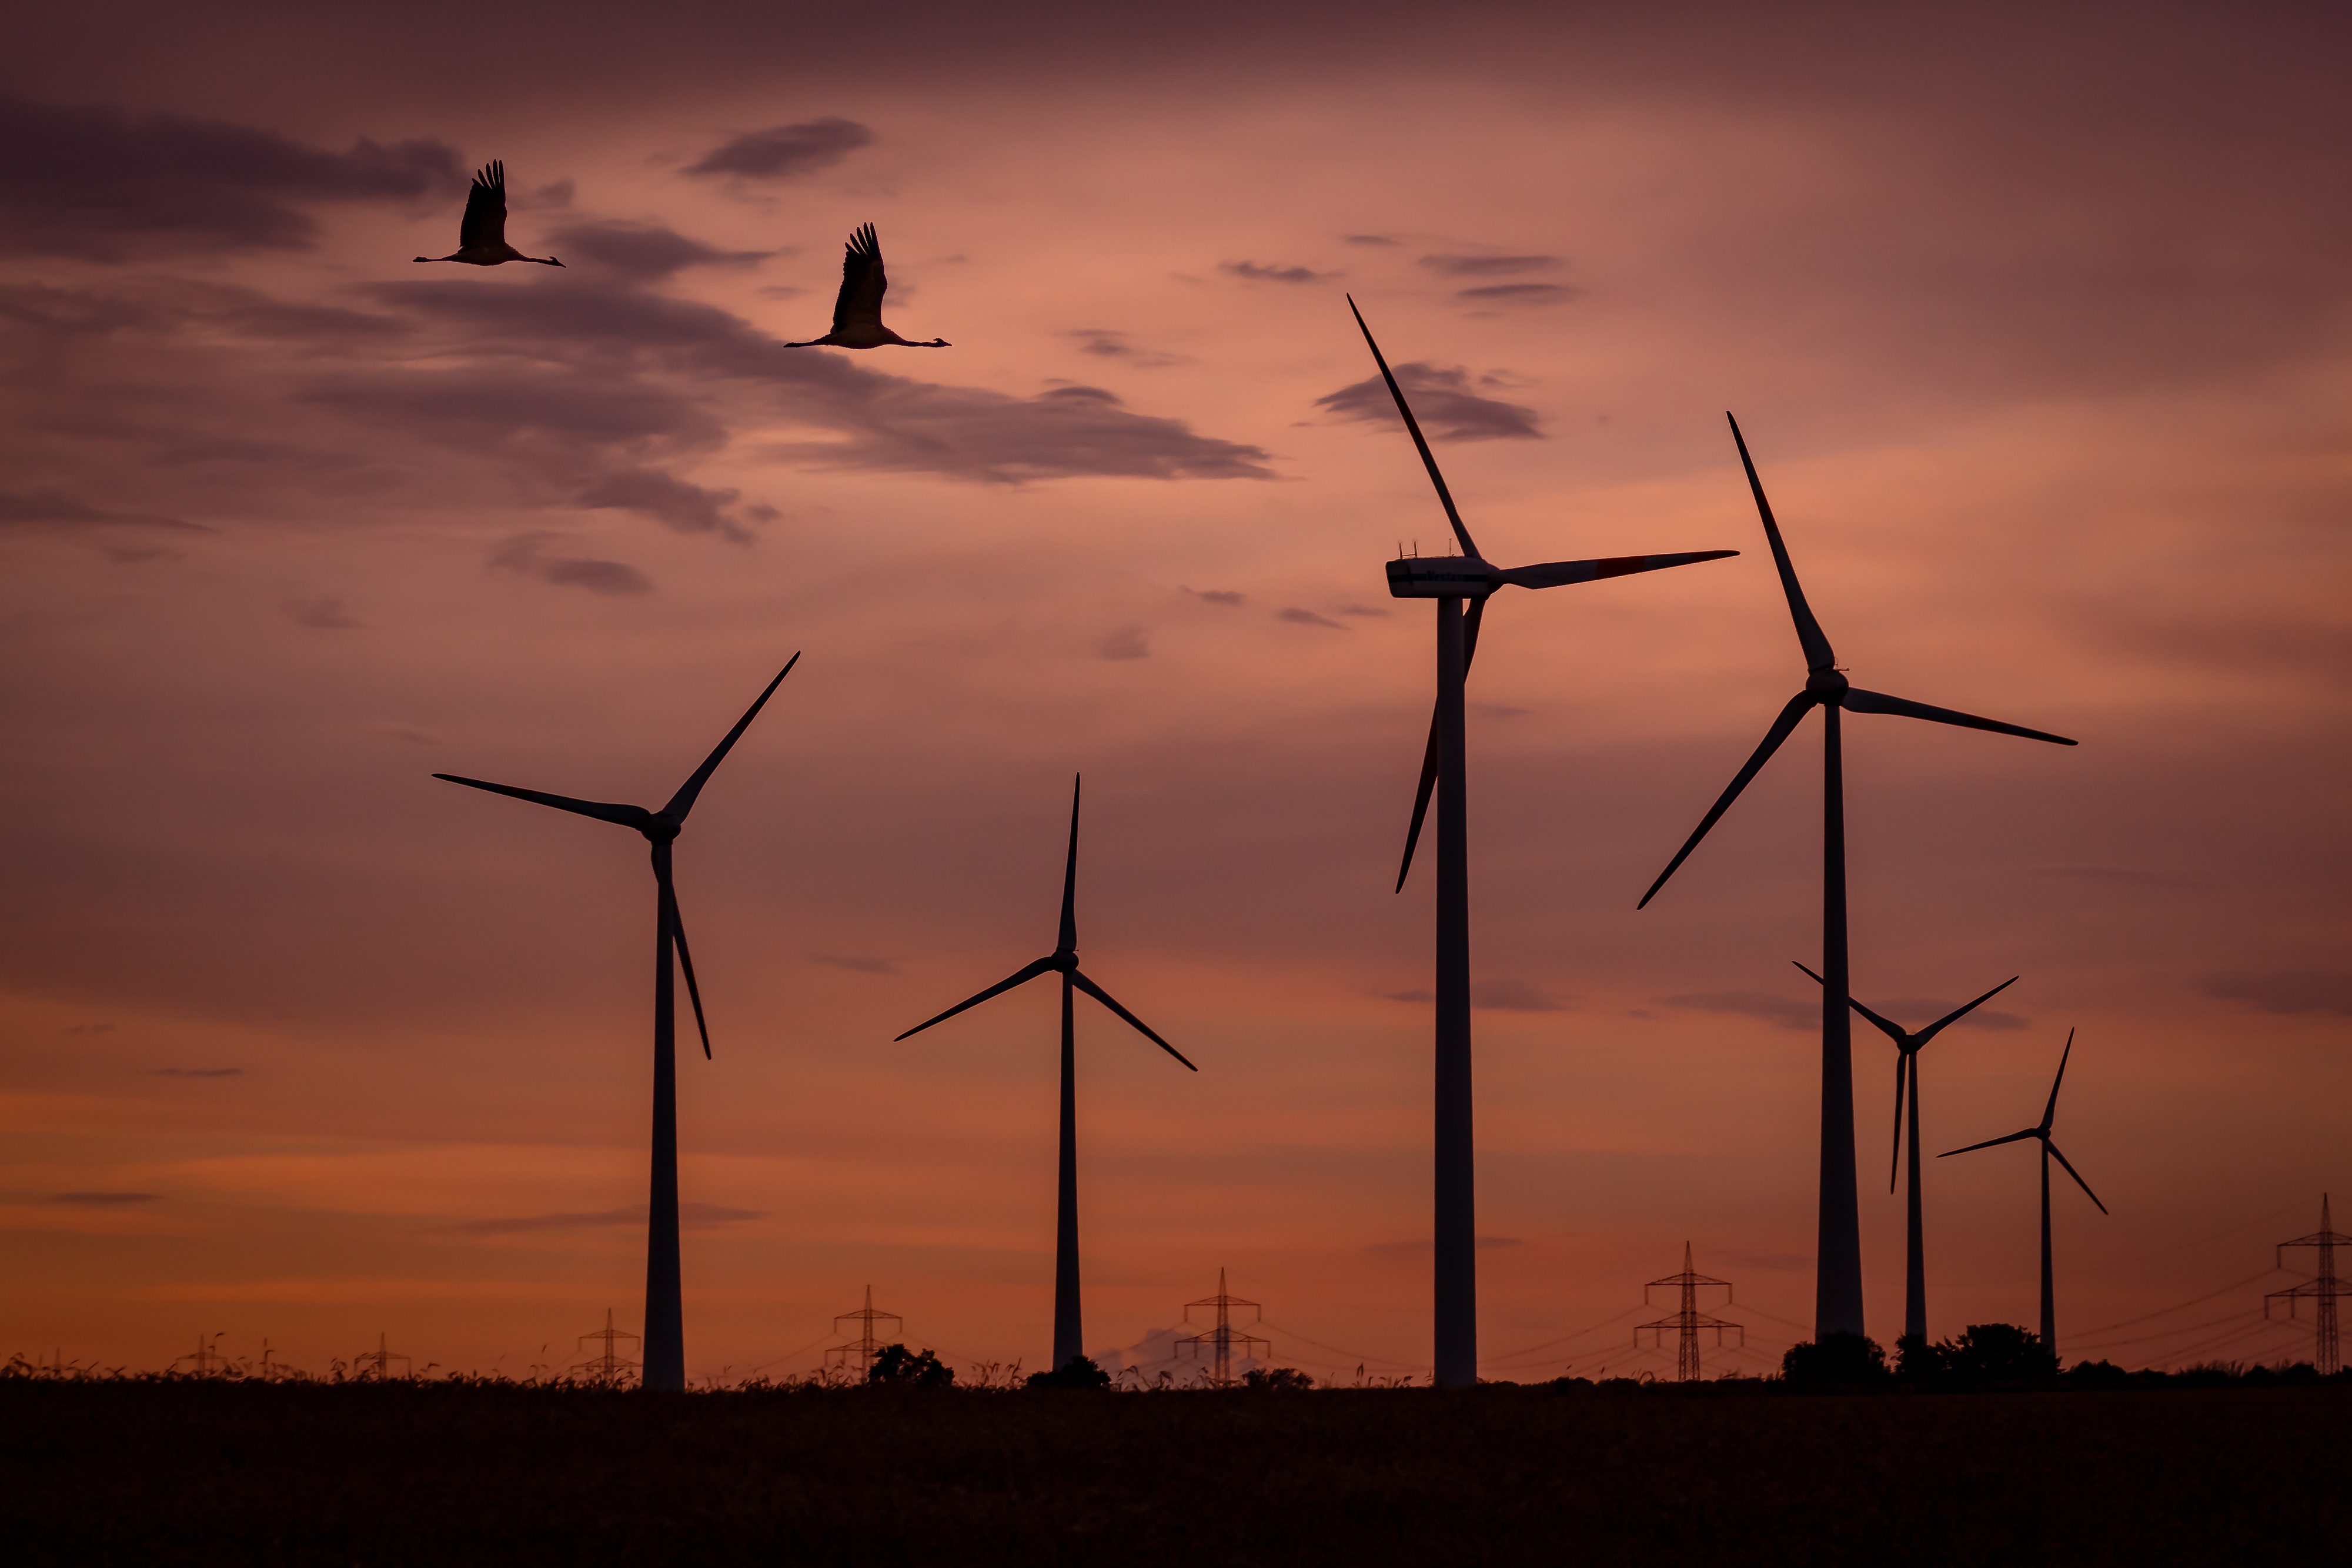
landscape, nature, horizon, sky, sunset, windmill, wind, dusk, romantic, machine, wind turbine, electricity, pinwheel, wind energy, energy, birds, clouds, mill, wind farm, cranes, renewable energy, wind park, abendstimmung, sunbeam, wind turbines, windr der